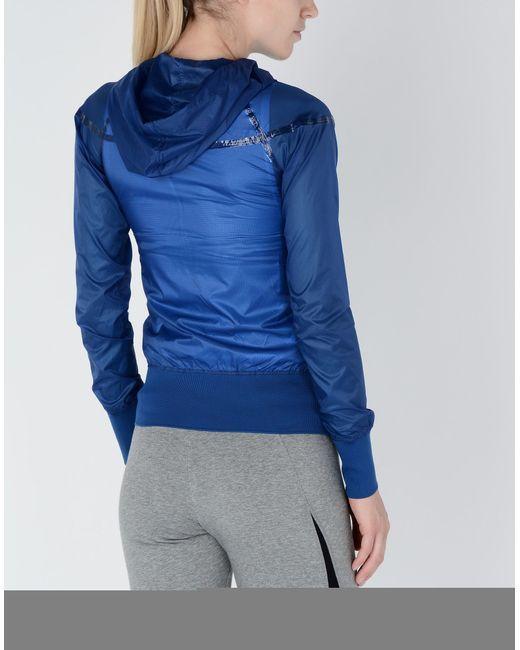
Dunkelblaue taillierte Seidenjacke mit Kapuze, Freizeitkleidung